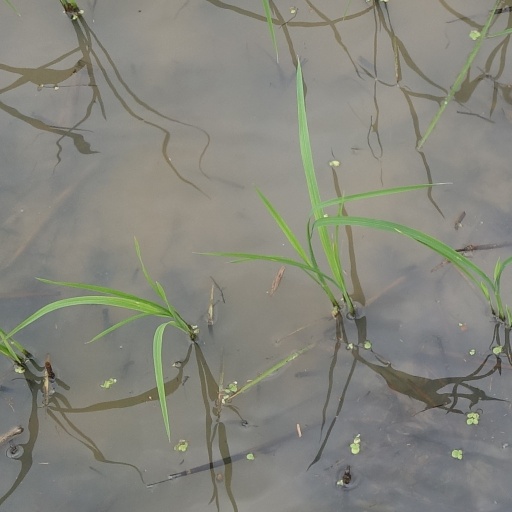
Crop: rice